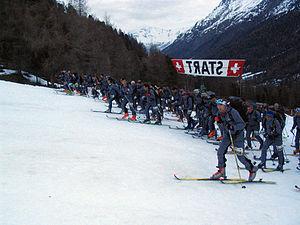
La Patrouille des glaciers est une course internationale de ski-alpinisme organisée tous les deux ans par l'armée suisse, ouverte à des équipes de trois militaires ou civils : les patrouilles. Elle a lieu sur les crêtes alpines au sud du canton du Valais, à la fin du mois d'avril. Il existe deux parcours :